Plopp

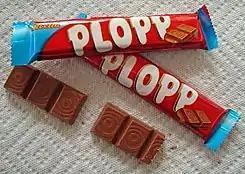
One unwrapped and two wrapped Plopp bars.

Plopp is a chocolate bar manufactured by the Swedish company Cloetta (formerly part of Cloetta Fazer). Like Center, another Cloetta chocolate bar, it consists of milk chocolate with a soft caramel center, but the formula, texture and aroma are not the same. Over 95 percent of Plopp bars are sold in Sweden.